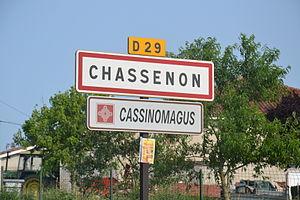
Panneau bilingue français/latin de Chassenon/Cassinomagus (Charente, France)
Cassinomagus est le nom antique d'une agglomération dotée d'un ensemble monumental gallo-romain, établie entre le Iᵉʳ et le IVᵉ siècle sur l'actuel territoire de la commune de Chassenon, dans le département de la Charente. Ce site archéologique est célèbre pour l'état de conservation exceptionnel de ses thermes du Iᵉʳ siècle, connus sous le nom de thermes de Chassenon ou « thermes de Longeas ».